Ivermectin

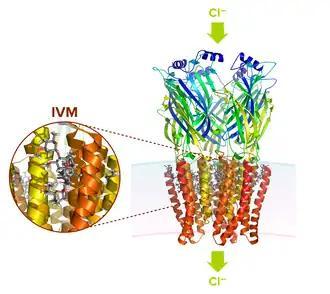
Ivermectin (IVM) bound to a "C. elegans" GluClR. IVM molecules interact with a binding pocket formed by the transmembrane domains of adjacent GluClR subunits, "locking" the receptor in an activated (open) conformation that allows unrestricted passage of chloride (Cl−) ions into the cell. (The plasma membrane is represented as a blue–pink gradient.) From .

Ivermectin and its related drugs act by interfering with the nerve and muscle functions of helminths and insects. The drug binds to glutamate-gated chloride channels common to invertebrate nerve and muscle cells. The binding pushes the channels open, which increases the flow of chloride ions and hyper-polarizes the cell membranes, paralyzing and killing the invertebrate. Ivermectin is safe for mammals (at the normal therapeutic doses used to cure parasite infections) because mammalian glutamate-gated chloride channels only occur in the brain and spinal cord: the causative avermectins usually do not cross the blood–brain barrier, and are unlikely to bind to other mammalian ligand-gated channels.